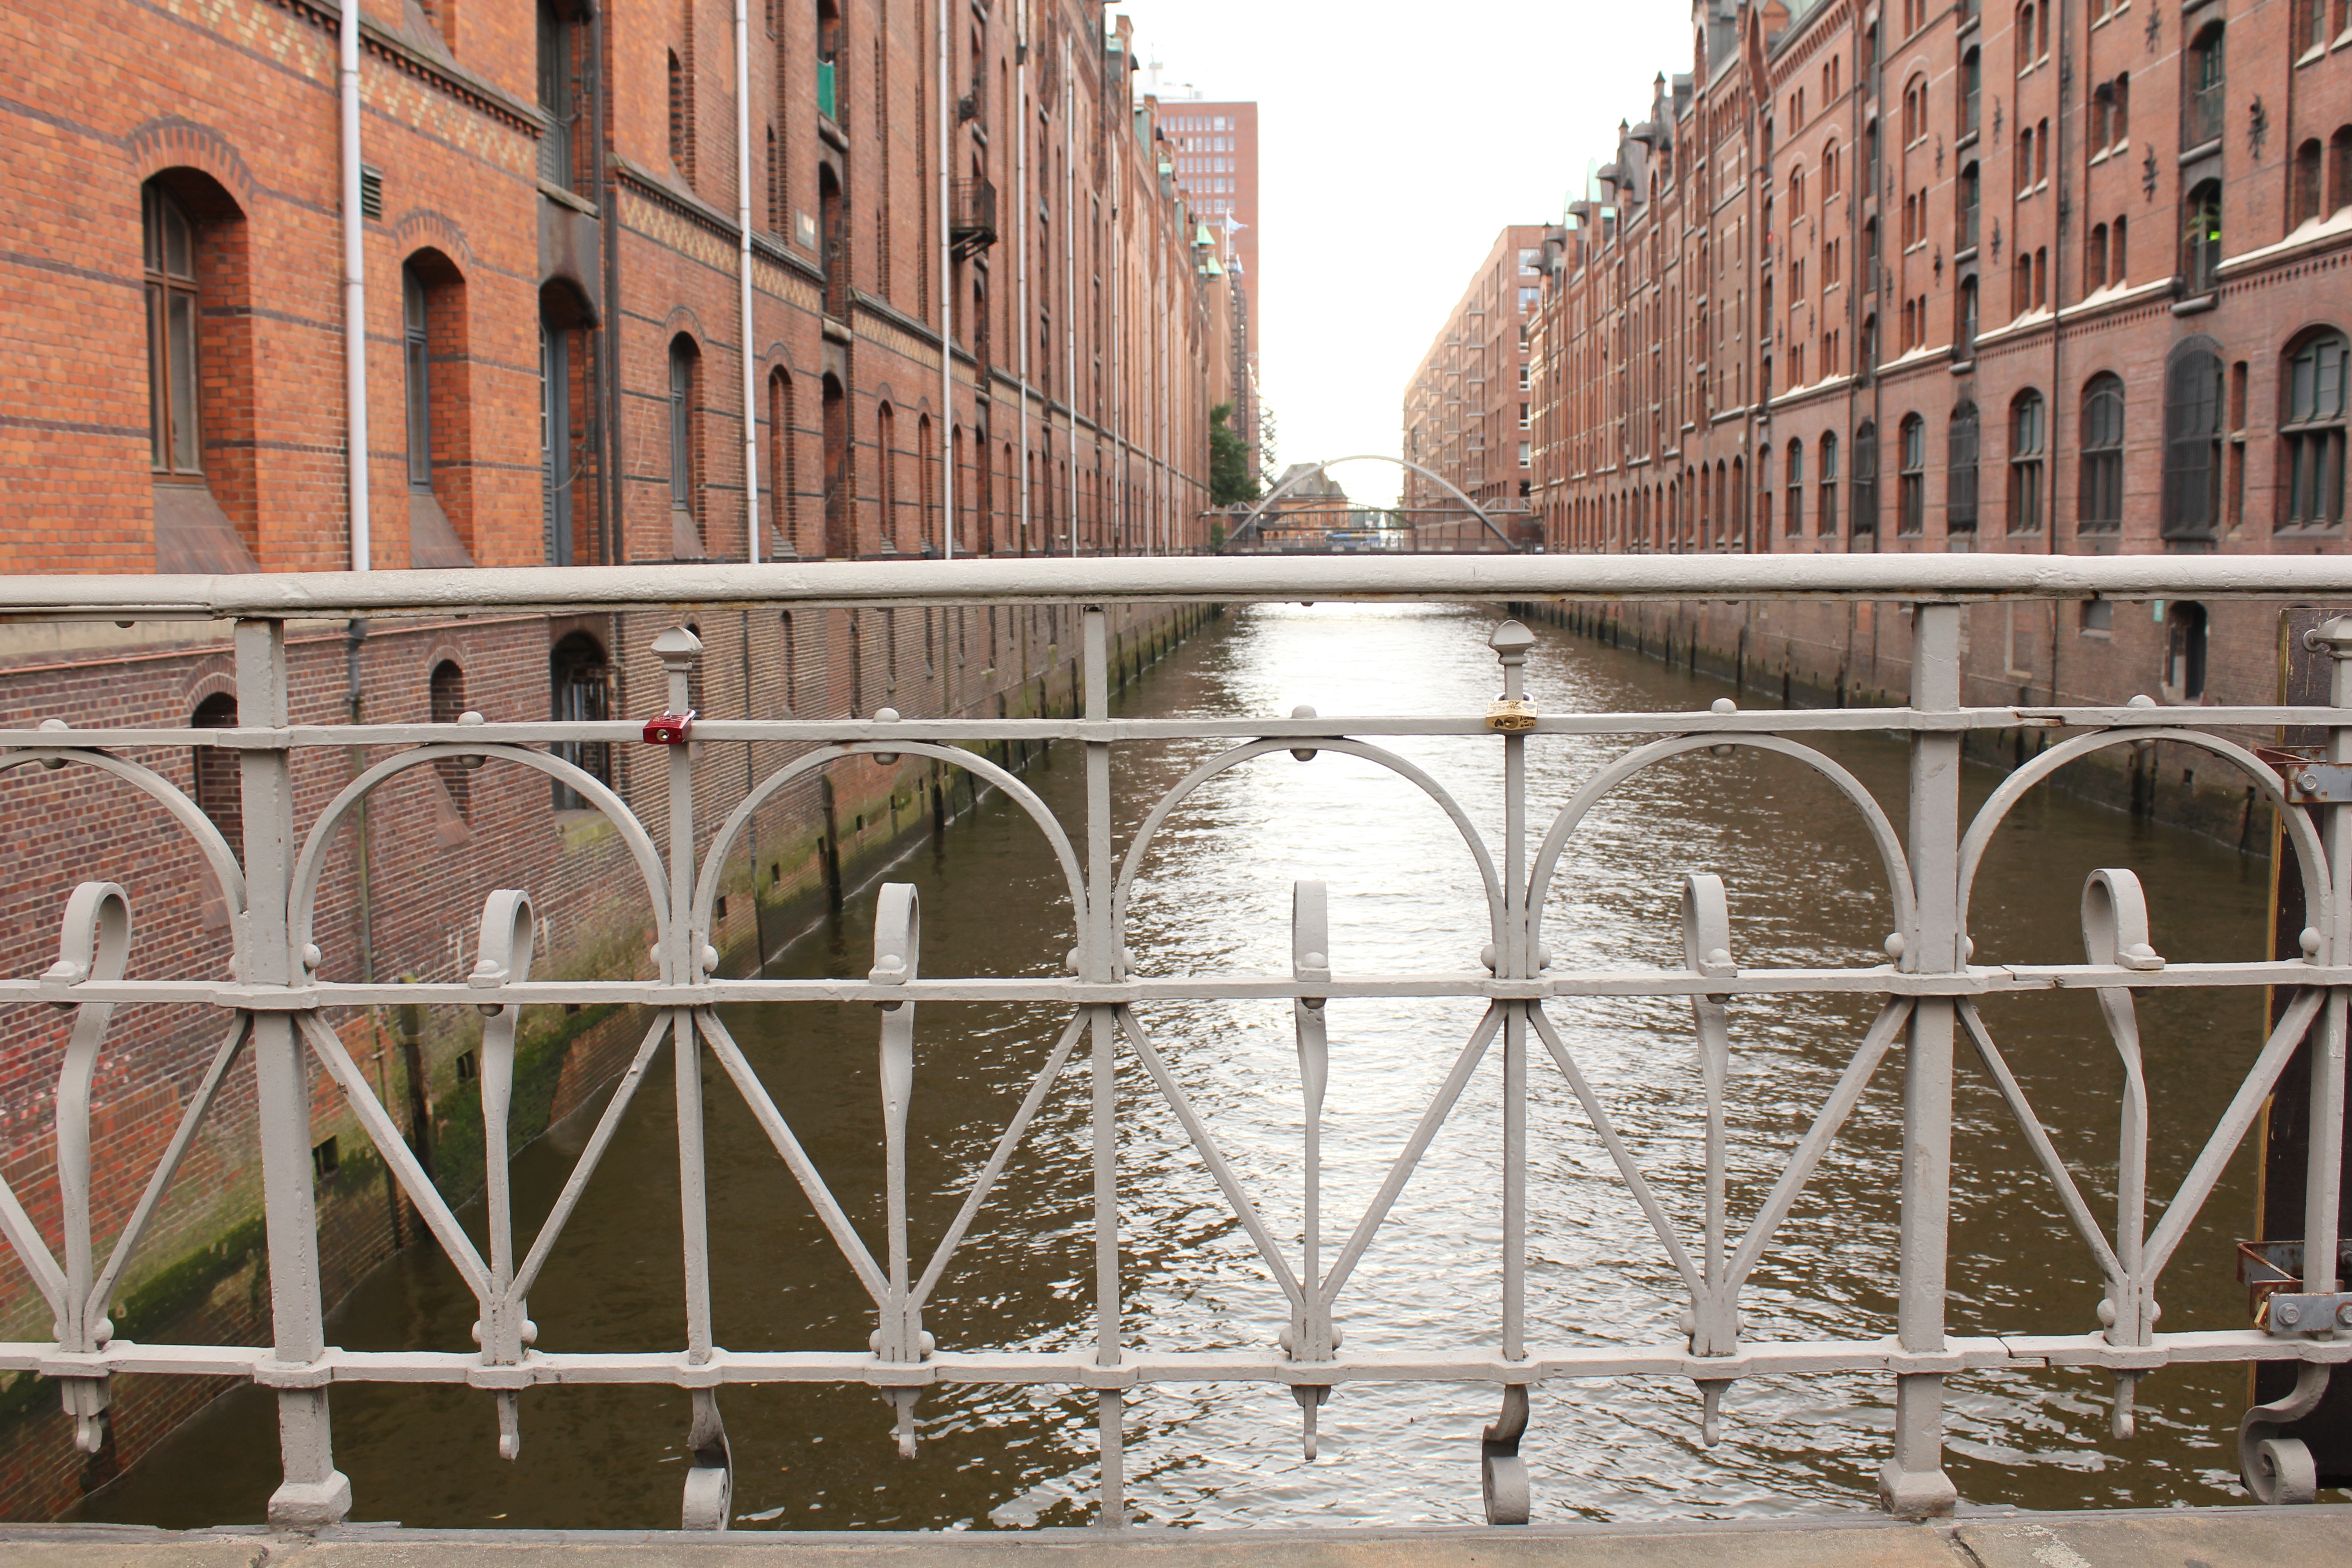
architecture, bridge, city, wall, arch, facade, waterway, handrail, channel, hamburg, speicherstadt, urban area, outdated industry, ancient history, hanedlsplatz